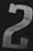
Number: 2